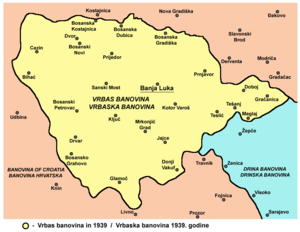
La Banovine du Vrbas ou Banat du Vrbas était une province ou banovine du Royaume de Yougoslavie entre 1929 et 1941. Son chef lieu était à Banja Luka et elle se trouvait pour l'essentiel dans l'actuelle Bosnie-Herzégovine ; la région de Dvor, aujourd'hui en Croatie, faisait également partie de la banovine. Elle devait son nom à la rivière du Vrbas.